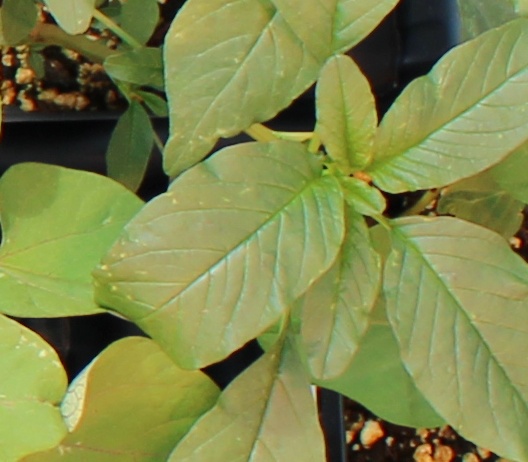
Label: Waterhemp